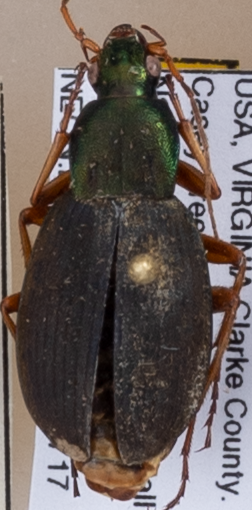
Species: Chlaenius aestivus
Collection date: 2018-07-17
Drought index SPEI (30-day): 0.924
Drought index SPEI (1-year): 1.28
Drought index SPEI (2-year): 1.01